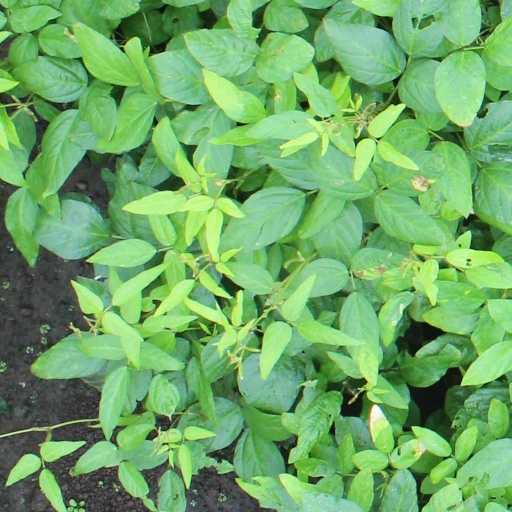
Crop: soybean